Song of the South

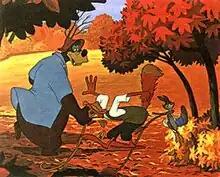
In a screenshot from the film, Br'er Rabbit takes Br'er Fox and Br'er Bear to his "laughing place"

There are three animated segments in the film (they total 25 minutes). The last few minutes of the film also combines animation with live-action. The three sequences were later shown as stand-alone cartoon features on television.